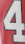
Number: 4